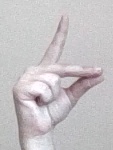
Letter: ta